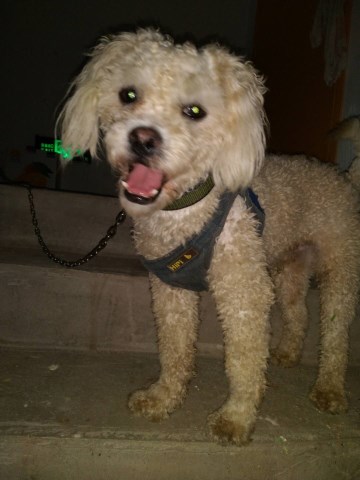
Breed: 3083-n000117-Bichon_Frise